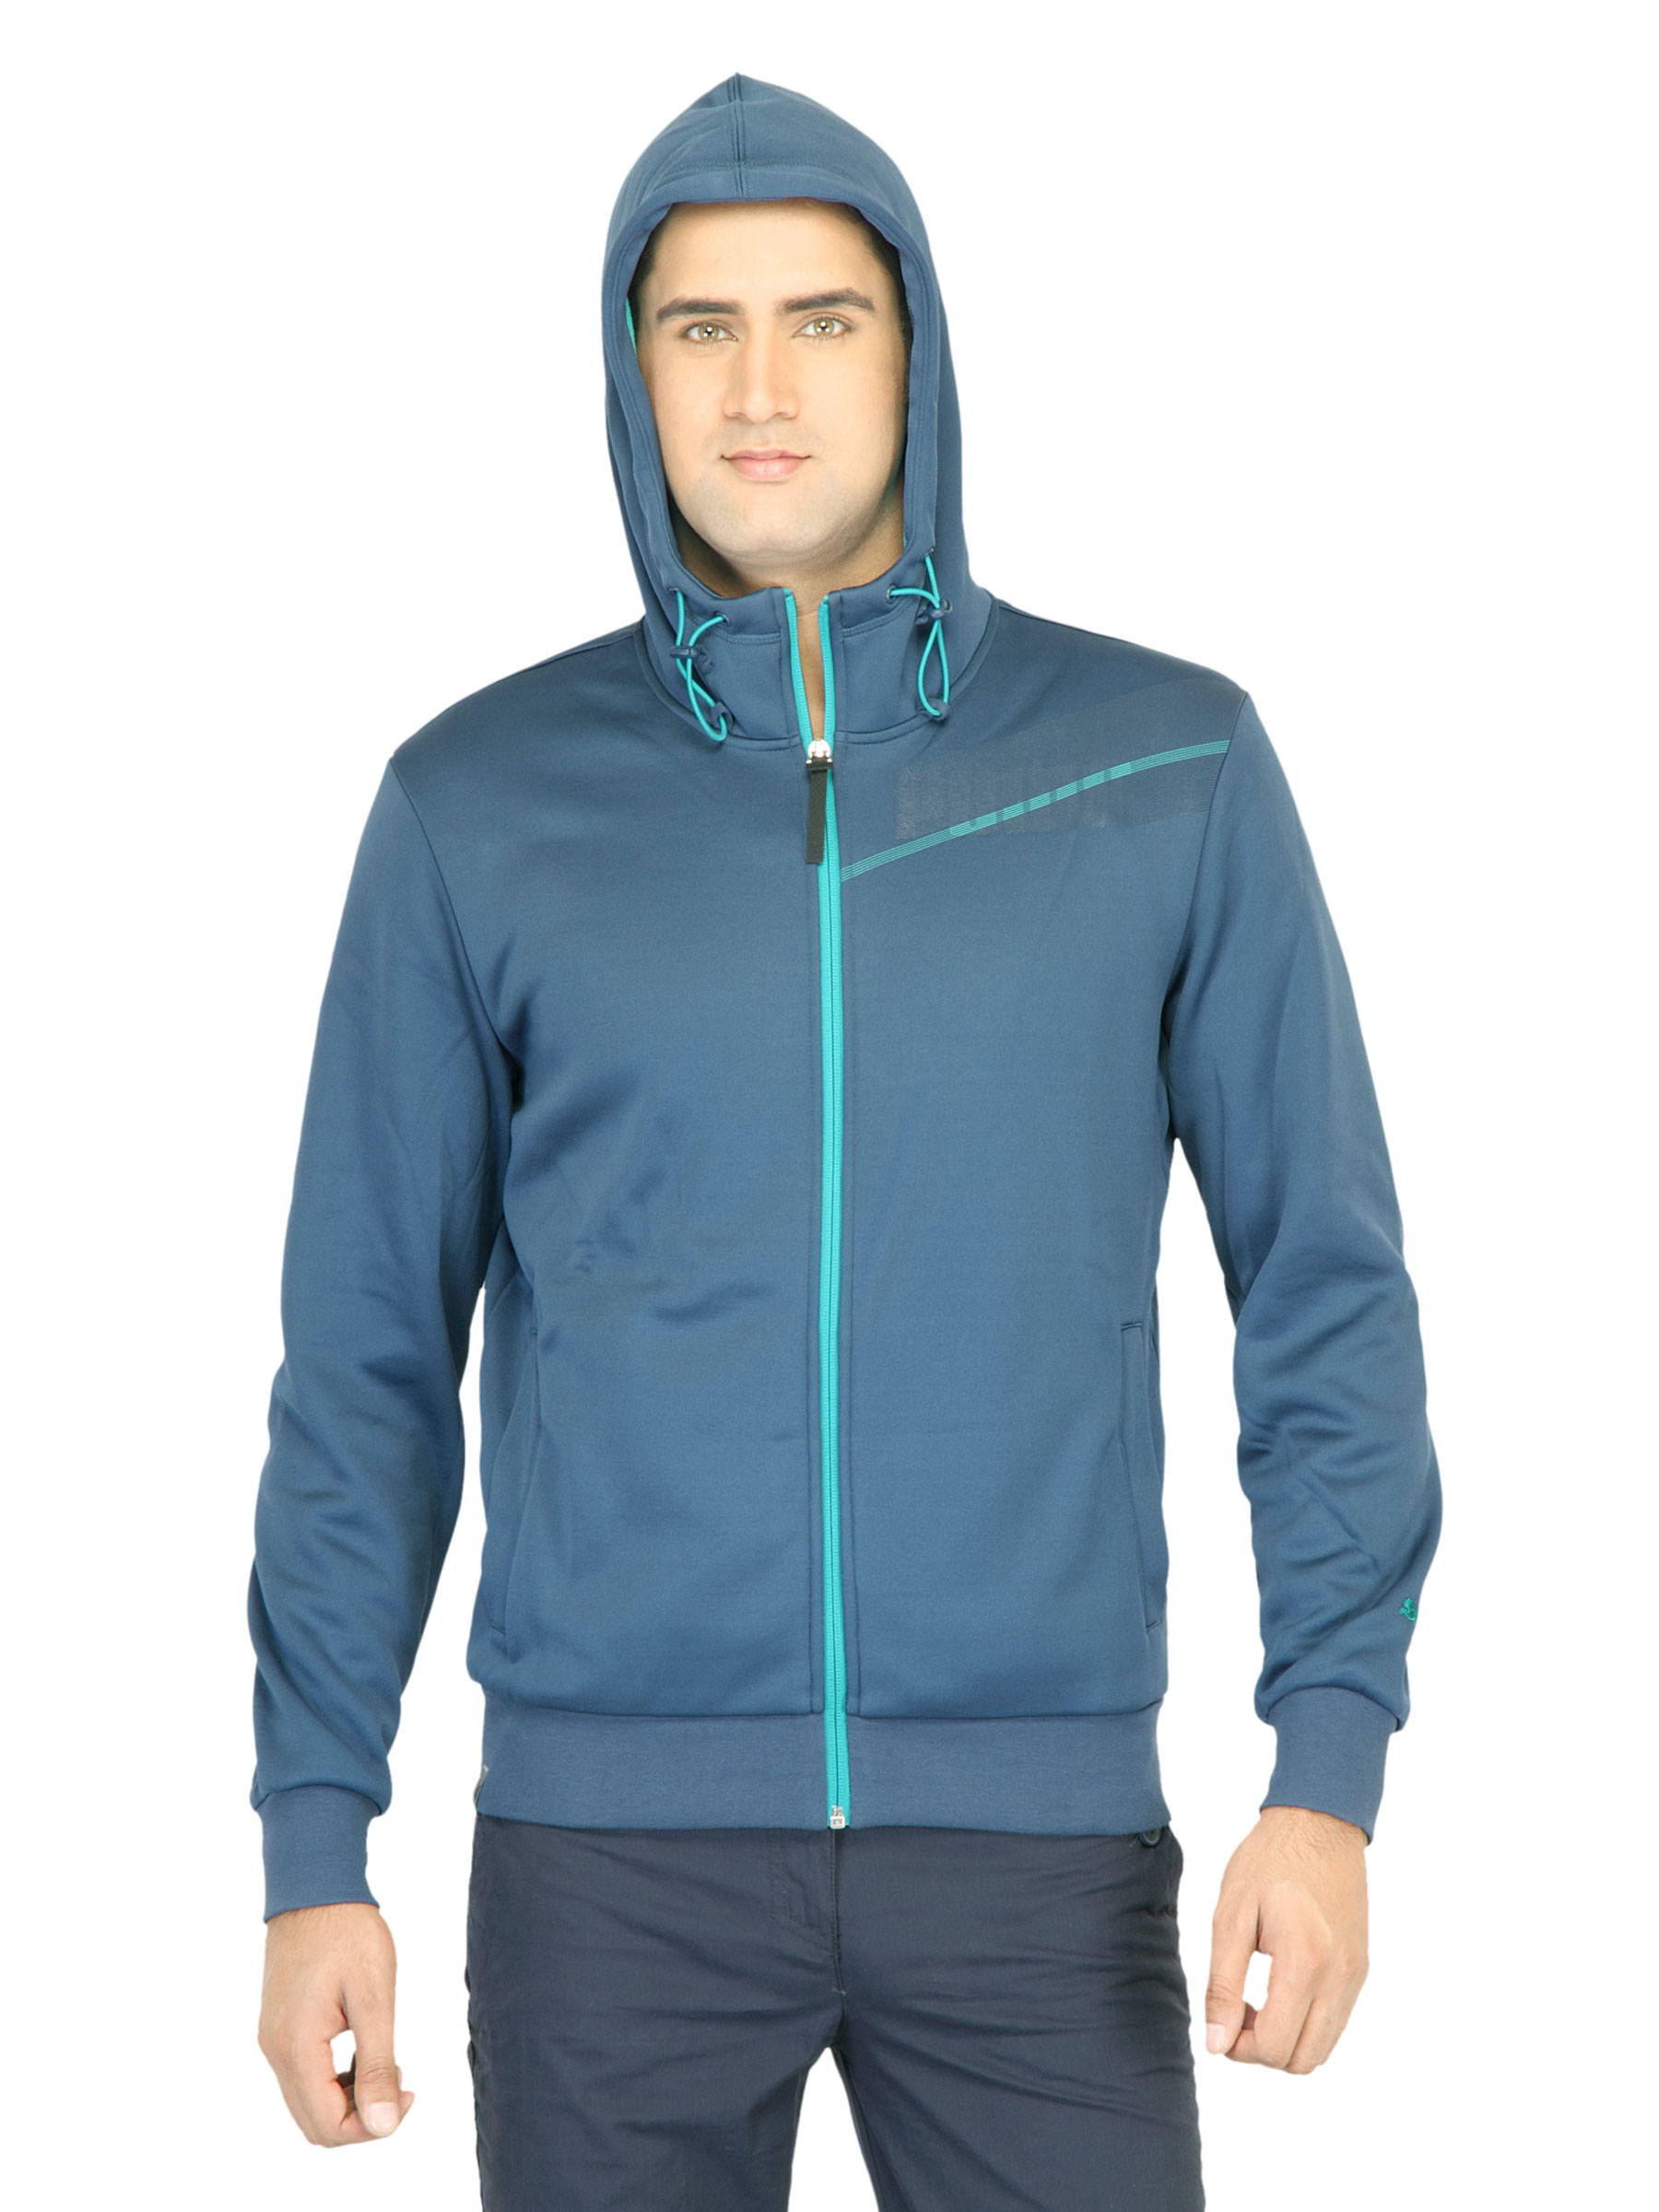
Puma Men Tech Graphic Hooded Jacket
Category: Apparel / Topwear / Jackets
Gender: Men
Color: Blue
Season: Fall 2011
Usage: Casual